Kokošinje murders

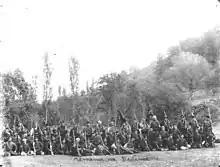
Band of Atanas Babata, 1906.

On the night of August 6, Bulgarian vojvode Atanas Babata and his band entered the Serbian village of Kokošinje, where they were searching for people that were condemned to death by the Bulgarian Committee. Prota Aleksić stayed in his house, with Jovan Cvetković, the new village teacher from Kumanovo, and his nephew Milan Pop-Petrušinović. Babata entered the house, and Prota Aleksić's servant Mihajlo Miladinović hid on the attic, listening to the shouting and hearing that "daskal" Jovan Dovezenski had gathered a band in Serbia. The three were taken out by the road, tied with "kmet" Trajko Car, "starešina" (elder) Mita Pržo, and the elder's son Grozdan, and grandchild Gavo, and youngster Jovan Ivanović-Čekerenda. Babata's soldiers awaited his further commands, he turned to the teacher: "Come on, tell me that you are Bulgarian, and you can continue be a Serb, and I will spare your life", but he refused. Babata put his bayonnet to the breast of Cvetković, and to his astonishment, the teacher jumped on it with all his weight. The killing began, and 8, 9, or 11 people were killed. Babata then searched in the school, and on the second floor they found an old man, teacher Dane Stojanović, who also had been condemned to death by the Bulgarian Committee. After Babata and his band had disappeared, the houses opened and the women screeched, and the silent villagers moved the bodies. Servant Miladinović immediately left the village and began his search of Dovezenski. The next day, Babata and his whole band returned, and he held feral speeches in the inn by the school, in front of all villagers, as Dane Stojanović, too, had refused renouncing his Serbian identity.